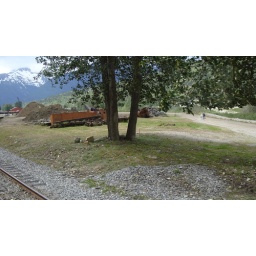
This was one of several old train cars that were scattered around the White Pass RR to the summit.